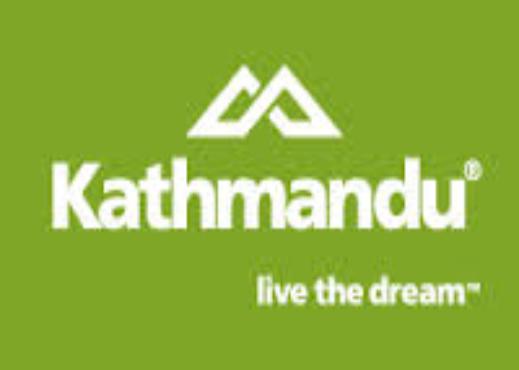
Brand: Kathmandu
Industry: Clothes